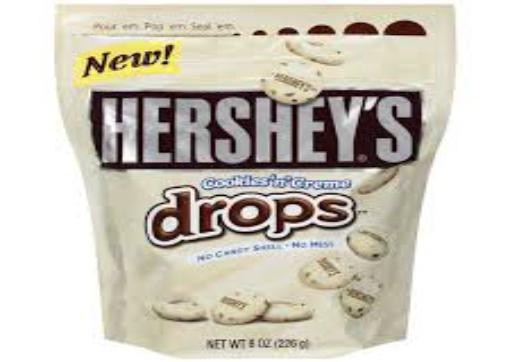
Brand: Hershey's Cookies 'n' Creme
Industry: Food